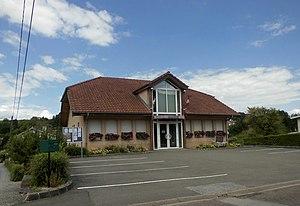
L'a mairie d'Étouvans
Étouvans est une commune française située dans le département du Doubs en région Bourgogne-Franche-Comté.